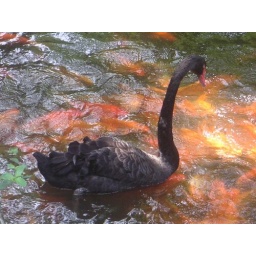
a rare black swan with fish swarming underneath the lake. cuihu park, kunking